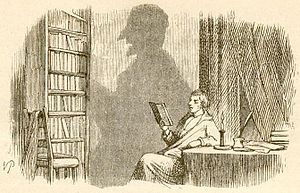
Skyggen (eventyr)
Illustration af Vilhelm Pedersen til Skyggen' (1847)
Skyggen er et eventyr af H.C. Andersen fra 1847.